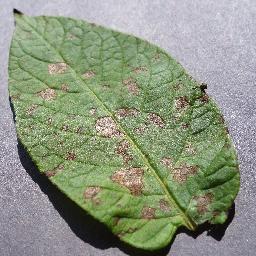
Etiqueta: Tizon_Temprano